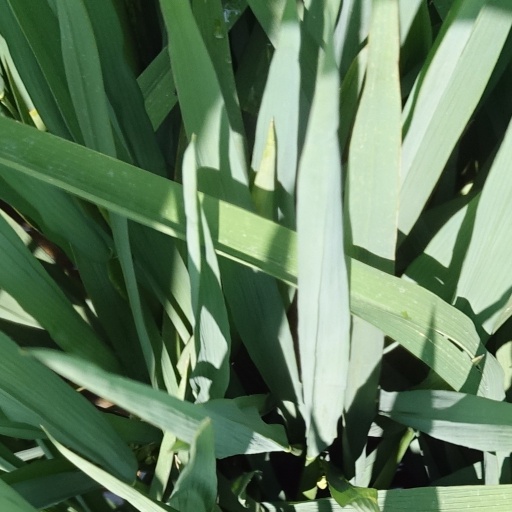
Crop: rice